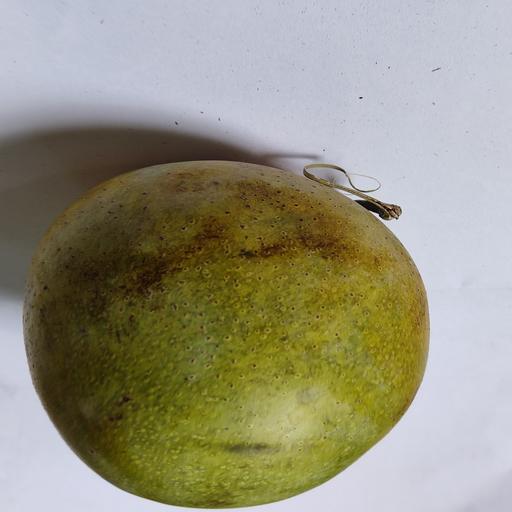
Crop type: Mango_Himsagar